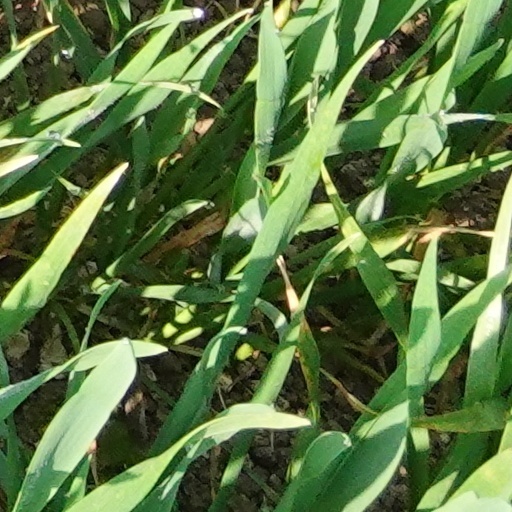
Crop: wheat